Upcycling

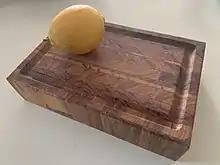
This upcycled cutting board was made from boxcar floorboards that were taken from a railroad salvage yard.

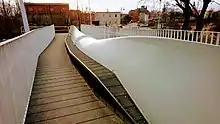
Footbridge supported on a former wind turbine blade in Szprotawa

The terms upcycling and "downcycling" were first used in print in an article in SalvoNEWS by Thornton Kay quoting Reiner Pilz and published in 1994.